Tahrir al-Wasilah

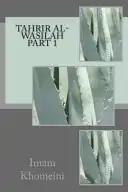

Tahrir al-Wasilah ("Clarification of the Means of Salvation"; in "Tahrir al-Vasileh") is a book by Ayatollah Khomeini written as a commentary.